Family Matters (2022 film)

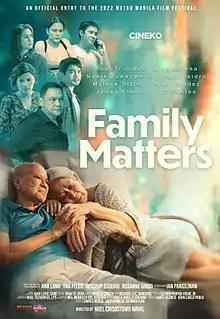
Theatrical release poster

Family Matters is a 2022 Philippine drama film directed by Nuel Naval and produced under Cineko Productions and Top Story. It was released theatrically on December 25, 2022 as an entry to the 2022 Metro Manila Film Festival.